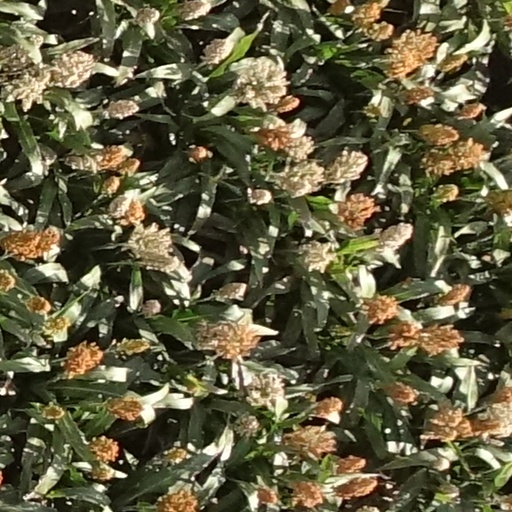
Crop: sorghum